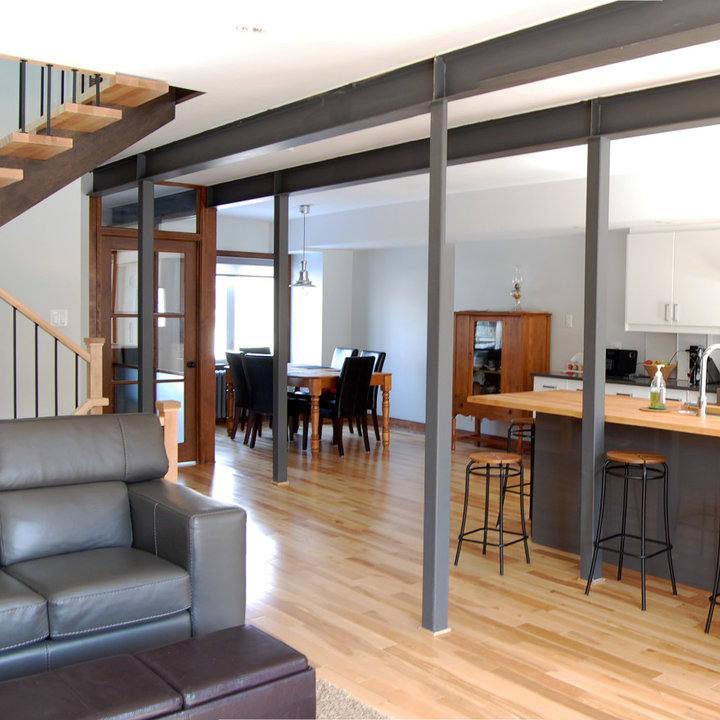
Style: Modern